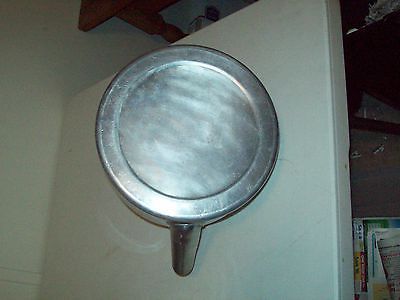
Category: kettle